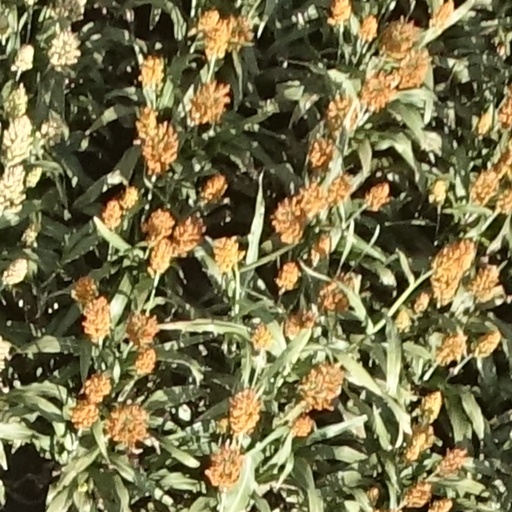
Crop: sorghum